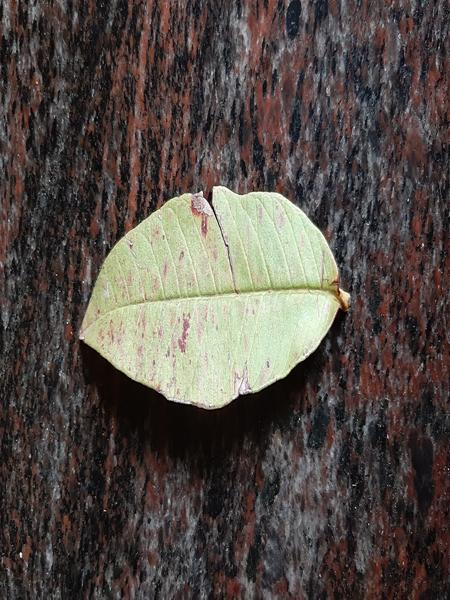
Plant: Guava